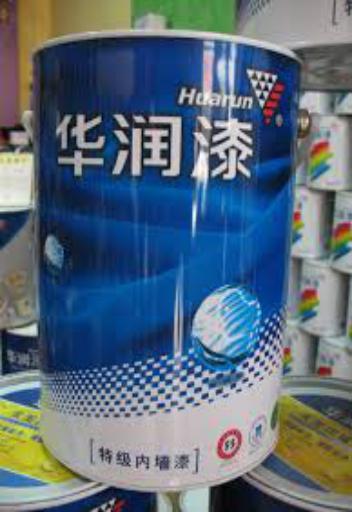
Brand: huarun
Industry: Others